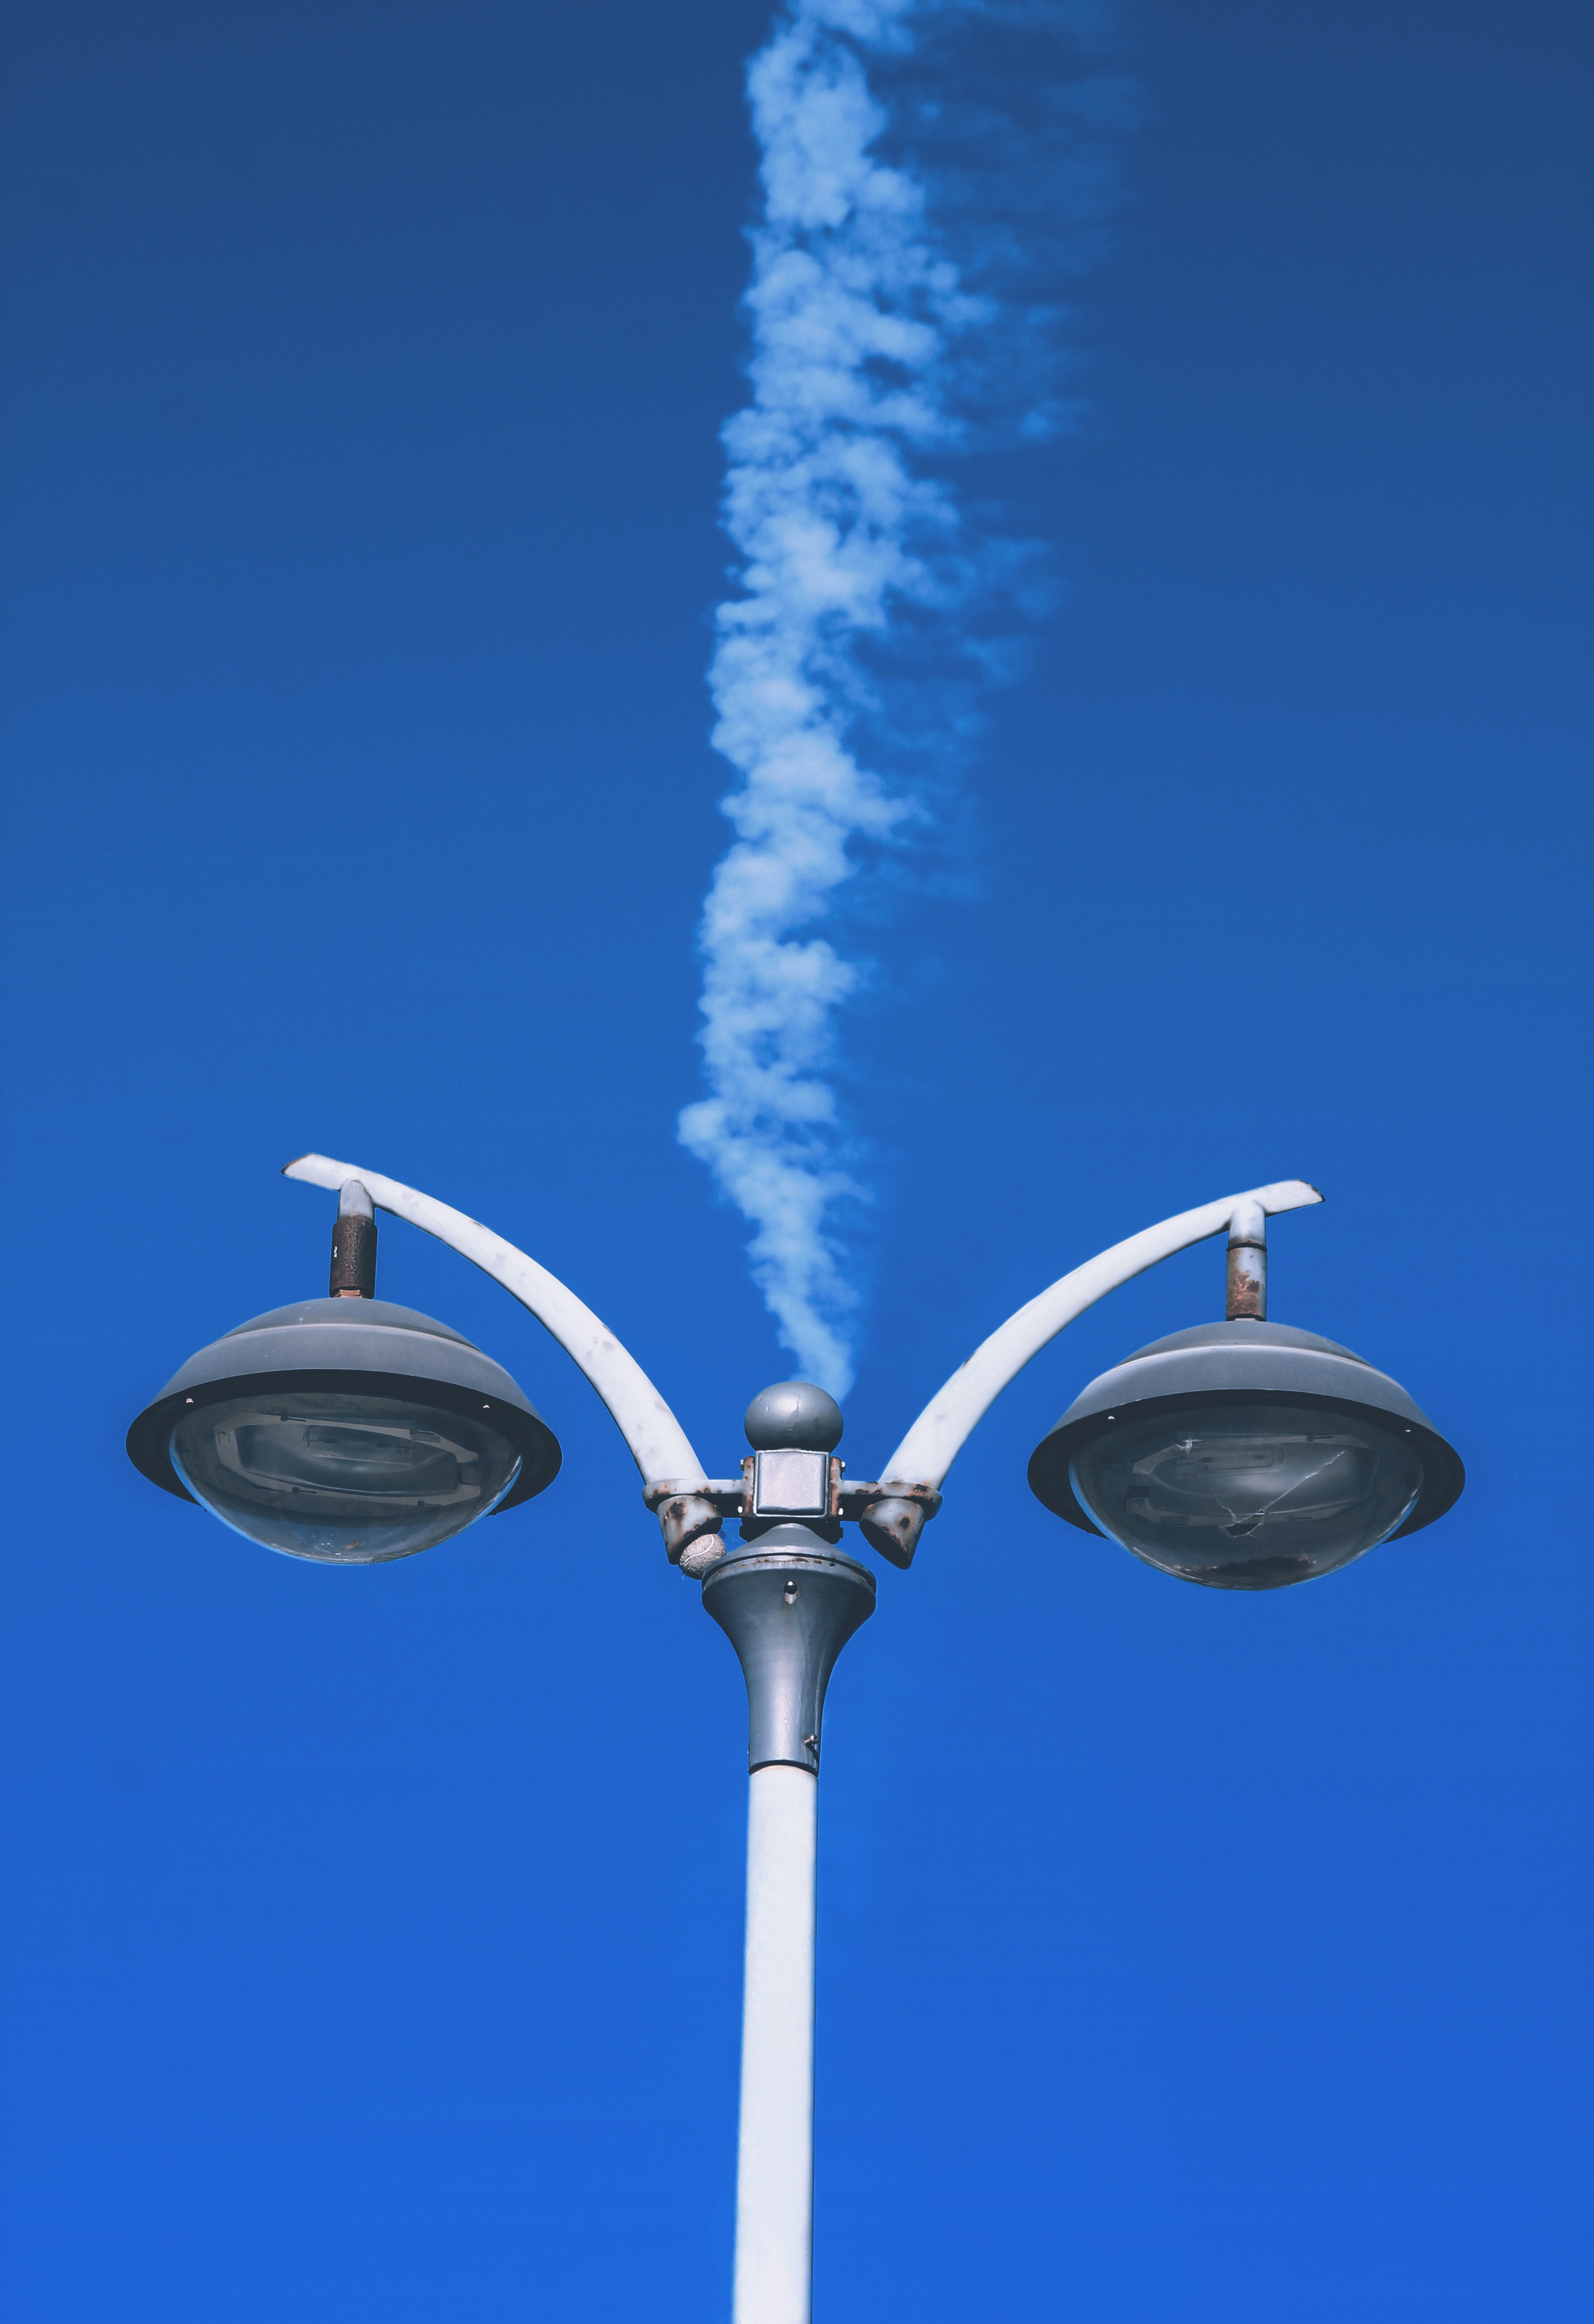
light, sky, wind, blue, wind turbine, street light, lighting, light fixture, atmosphere of earth, ceiling fan